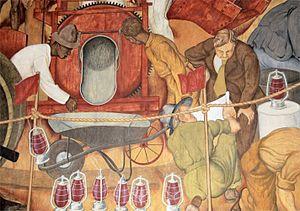
Mutual Building est un bâtiment à usage d'habitation situé au centre-ville du Cap en Afrique du Sud. Édifié au 14 Darling Street en 1939 pour être le siège social de la société d'assurance Old Mutual, le bâtiment art déco a été inauguré en 1940. À la suite du déménagement du siège social de Old Mutual dans le quartier de pinelands à la fin des années 1950, le bâtiment a été reconverti en immeuble d'habitations privées de haute gamme.